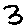
Label: 3